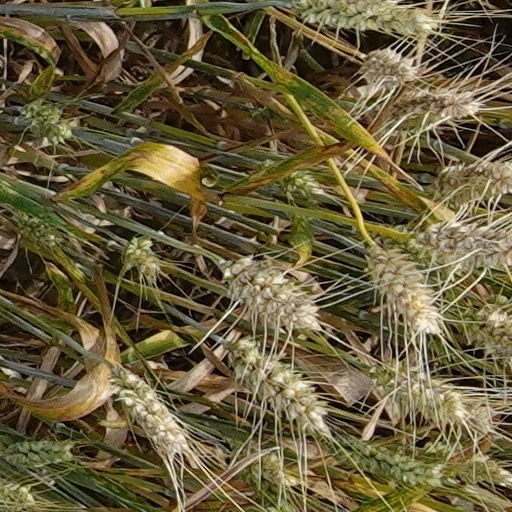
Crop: wheat